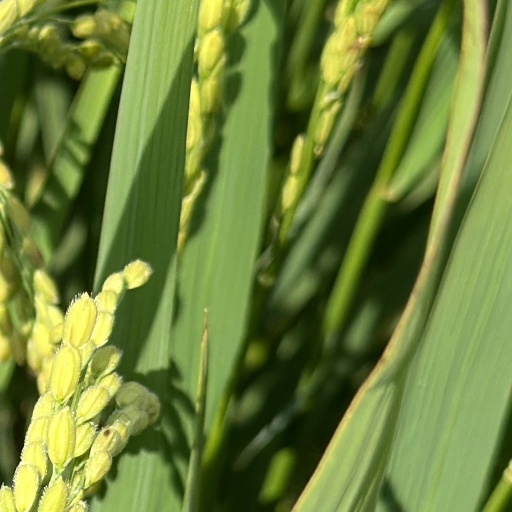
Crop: rice